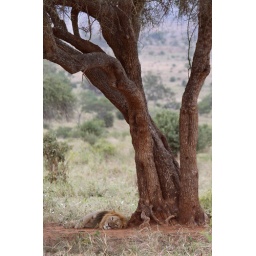
lion under tree - tanzania